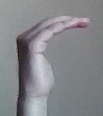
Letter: haa